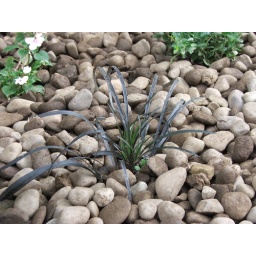
It can actually be seen against the new river rock =)